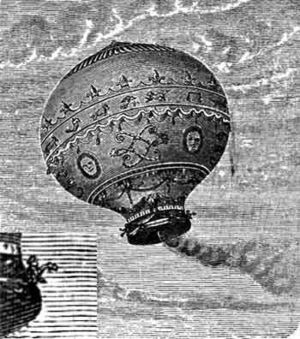
Ballon
Pilâtre de Rozier og Markis d'Arlandes fløj som de første i en "Montgolfière" hen over Paris, 21. november 1783
Balloner er typisk lavet af et let, tæt og stærkt materiale som f.eks. plastic, nylon eller polyester og er fyldt med hydrogen, helium, methan eller varm luft, som skaber opdriften. Under ballonen hænger en kurv til passagerer og last.